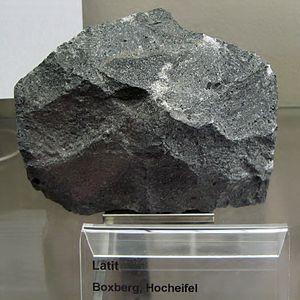
La latite est une roche volcanique qui tient son nom de la région du centre de l'Italie, le Latium, dans laquelle elle se trouve en abondance.